Ballaine House

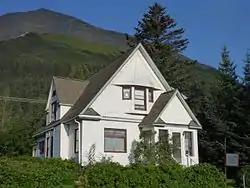

The Ballaine House is a historic homestead in Seward, Alaska, United States. The home was built in 1905 by prominent Seward businessman Frank Ballaine. Frank was the brother of John Ballaine, who is considered the founding father of Seward. The building currently houses a bed and breakfast.